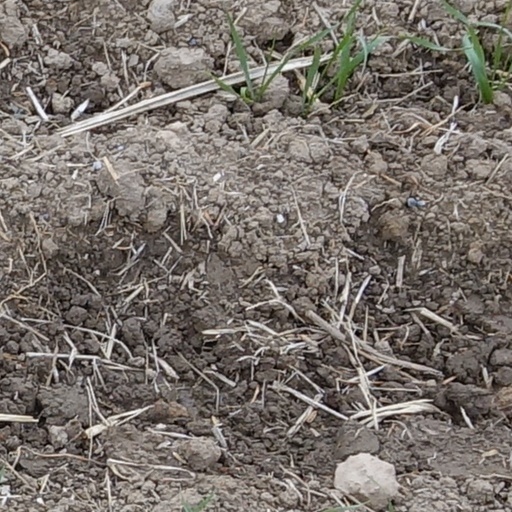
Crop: wheat